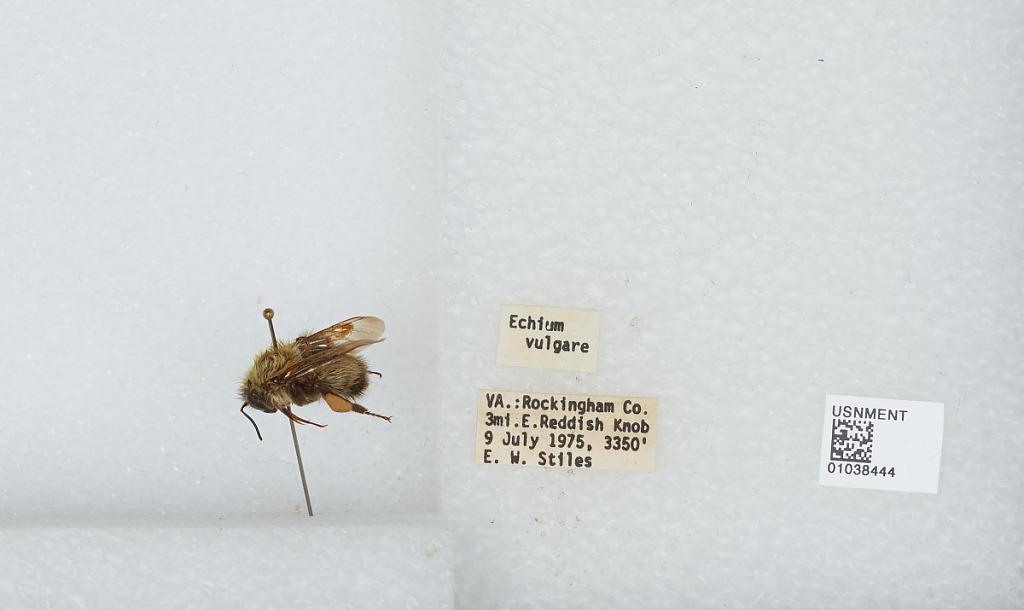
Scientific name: Bombus (Pyrobombus) perplexus Cresson
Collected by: E. Stiles
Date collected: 1975-7-9
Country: United States
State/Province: Virginia
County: Rockingham
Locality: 3 miles East of Reddish Knob
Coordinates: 38.4636, -79.1861